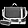
Label: Bag